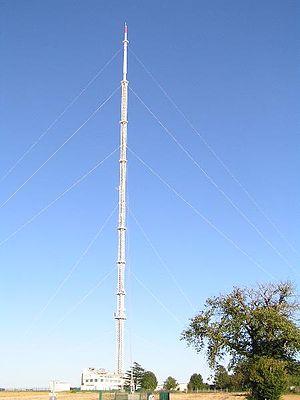
Voici une liste des plus hautes structures françaises à partir de 60 m.